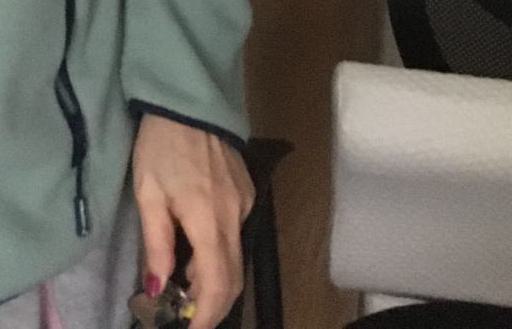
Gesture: no_gesture